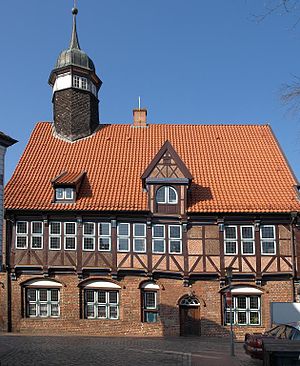
Krempe / Historie / Renæssancen
Krempe rådhus fra 1570.
Krempe en en by i det nordlige Tyskland, beliggende i delstaten Slesvig-Holsten. Den var tidligere Holstens mindste købstad, beliggende ved Krempe å, en biflod til Stör i Krempe marsk, nordøst for Glückstadt.